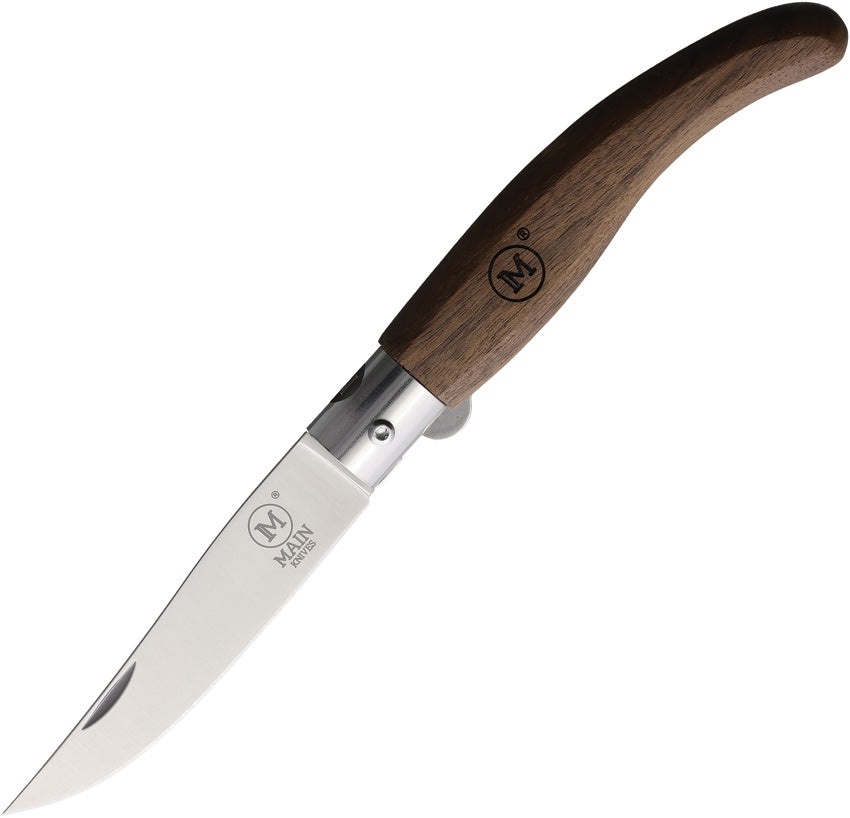
MAIN Knives Spanish Linerlock Walnut
4.5" (11.43cm) closed. 3.5" (8.89cm) satin finish stainless blade. Walnut handle. Stainless bolster(s). Boxed.
Brand: MAIN Knives
Category: Arts & Entertainment > Hobbies & Creative Arts > Collectibles > Collectible Weapons > Collectible Knives > Fixed Blade Collectible Knives